Alan Smith (bishop)

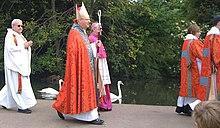
Smith in procession to St Albans cathedral in 2010

Smith was born on 14 February 1957, to Frank Eric Smith and Rosemary Clayton Smith. His family is originally from Trowbridge and Westbury, Wiltshire. He was educated at Trowbridge Grammar School for Boys.